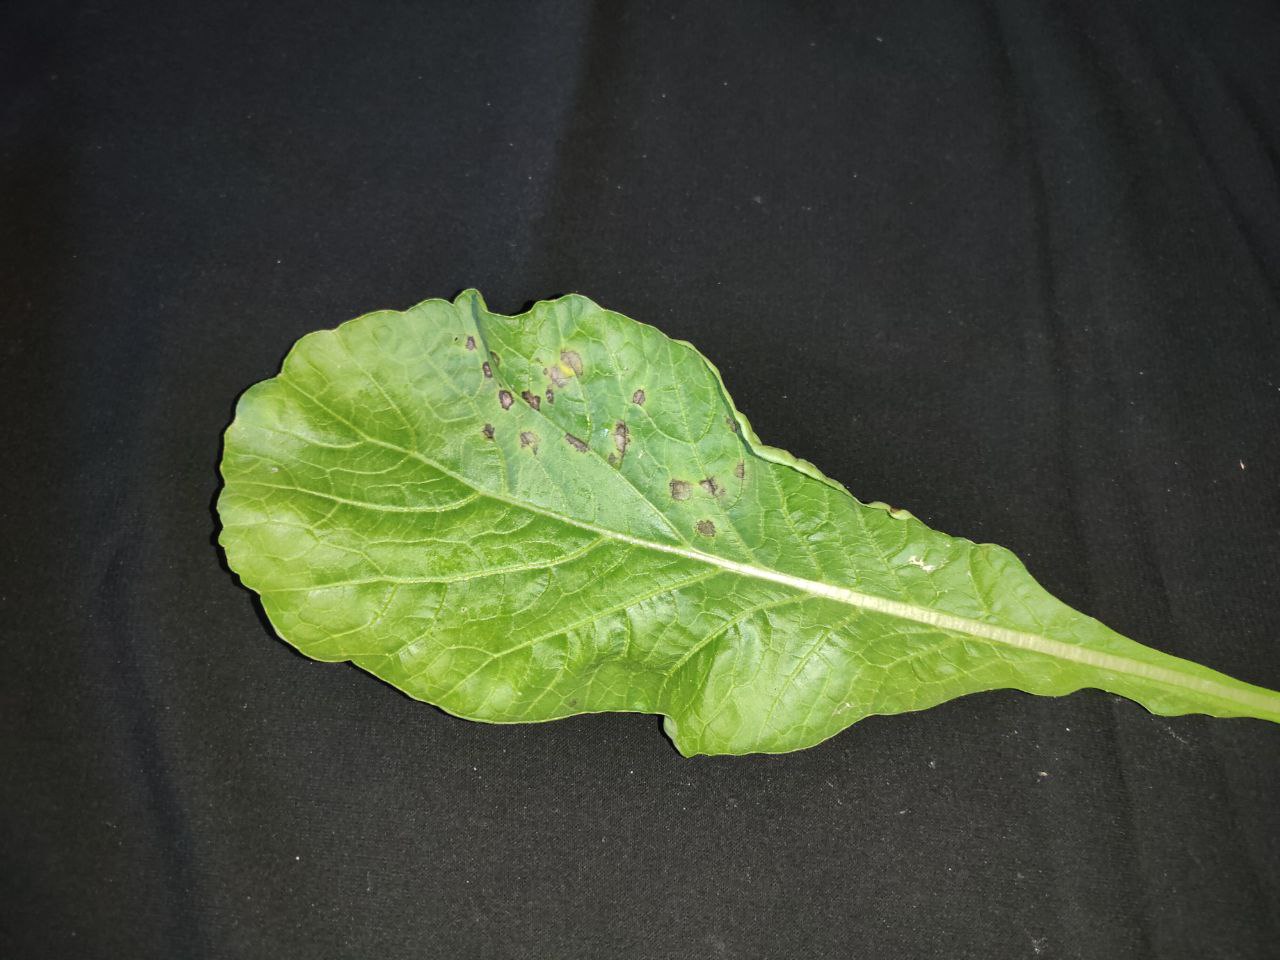
Label: Black leaf spot